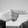
ASL letter: H